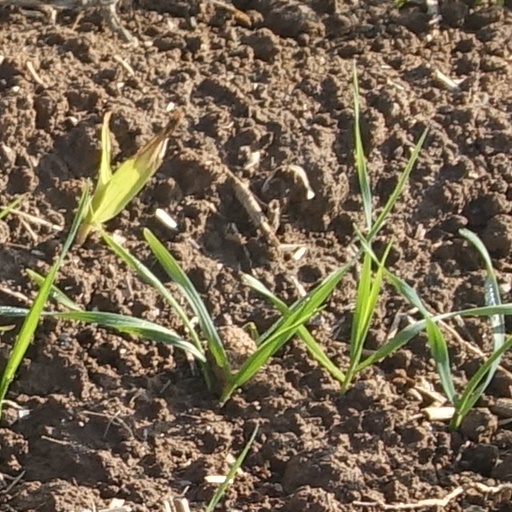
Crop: wheat